Dunoon Burgh Hall

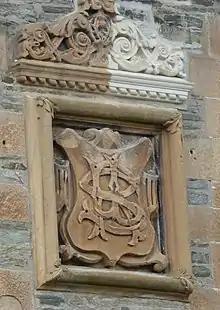
Stone carving detail

The foundation stone for the new building was laid with full masonic honours on 30 August 1873. It was designed by Robert Alexander Bryden in the Scottish baronial style, built in schist stone at a cost of £4,000, and was officially opened on 25 June 1874. (Bryden also designed the adjacent and now-demolished St Cuthbert's Church around the same time.) The design involved an asymmetrical main frontage with six bays facing onto Argyll Street; the left-hand section, which accommodated the main offices, featured, in the right-hand bay, an arched doorway on the ground floor and a bi-partite window on the first floor. The other bays in the left-hand section were fenestrated with bi-partite windows on the ground floor and single windows on the first floor. The right-hand section, which projected forward and accommodated the main hall, featured, in the centre bay, two segmental windows on the ground floor, two tall square-headed windows on the first floor and a stepped gable containing a rose window on the second floor. The left-hand bay in this section featured twin arched windows on the ground floor with a bartizan above, while the right-hand bay was fenestrated with a single window on the ground floor. The stained glass in the rose window, which depicted a viking, was designed and manufactured by Ballantine and Allan. Internally, the principal room was the main assembly hall which was designed to accommodate 700 people.